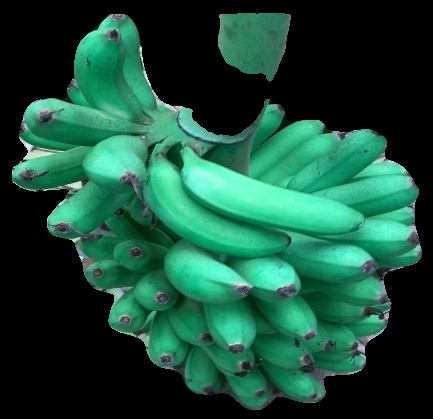
Variety: rasbale
Grade: grade1